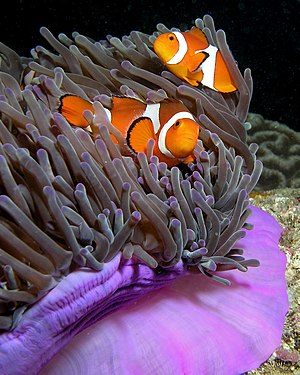
Koraltrekanten
Koraltrekanten er et geografisk område rigt på koralarter i havet omkring og mellem Indonesien, Malaysia, Papua Ny Guinea, Filippinerne, Salomonøerne og Østtimor.